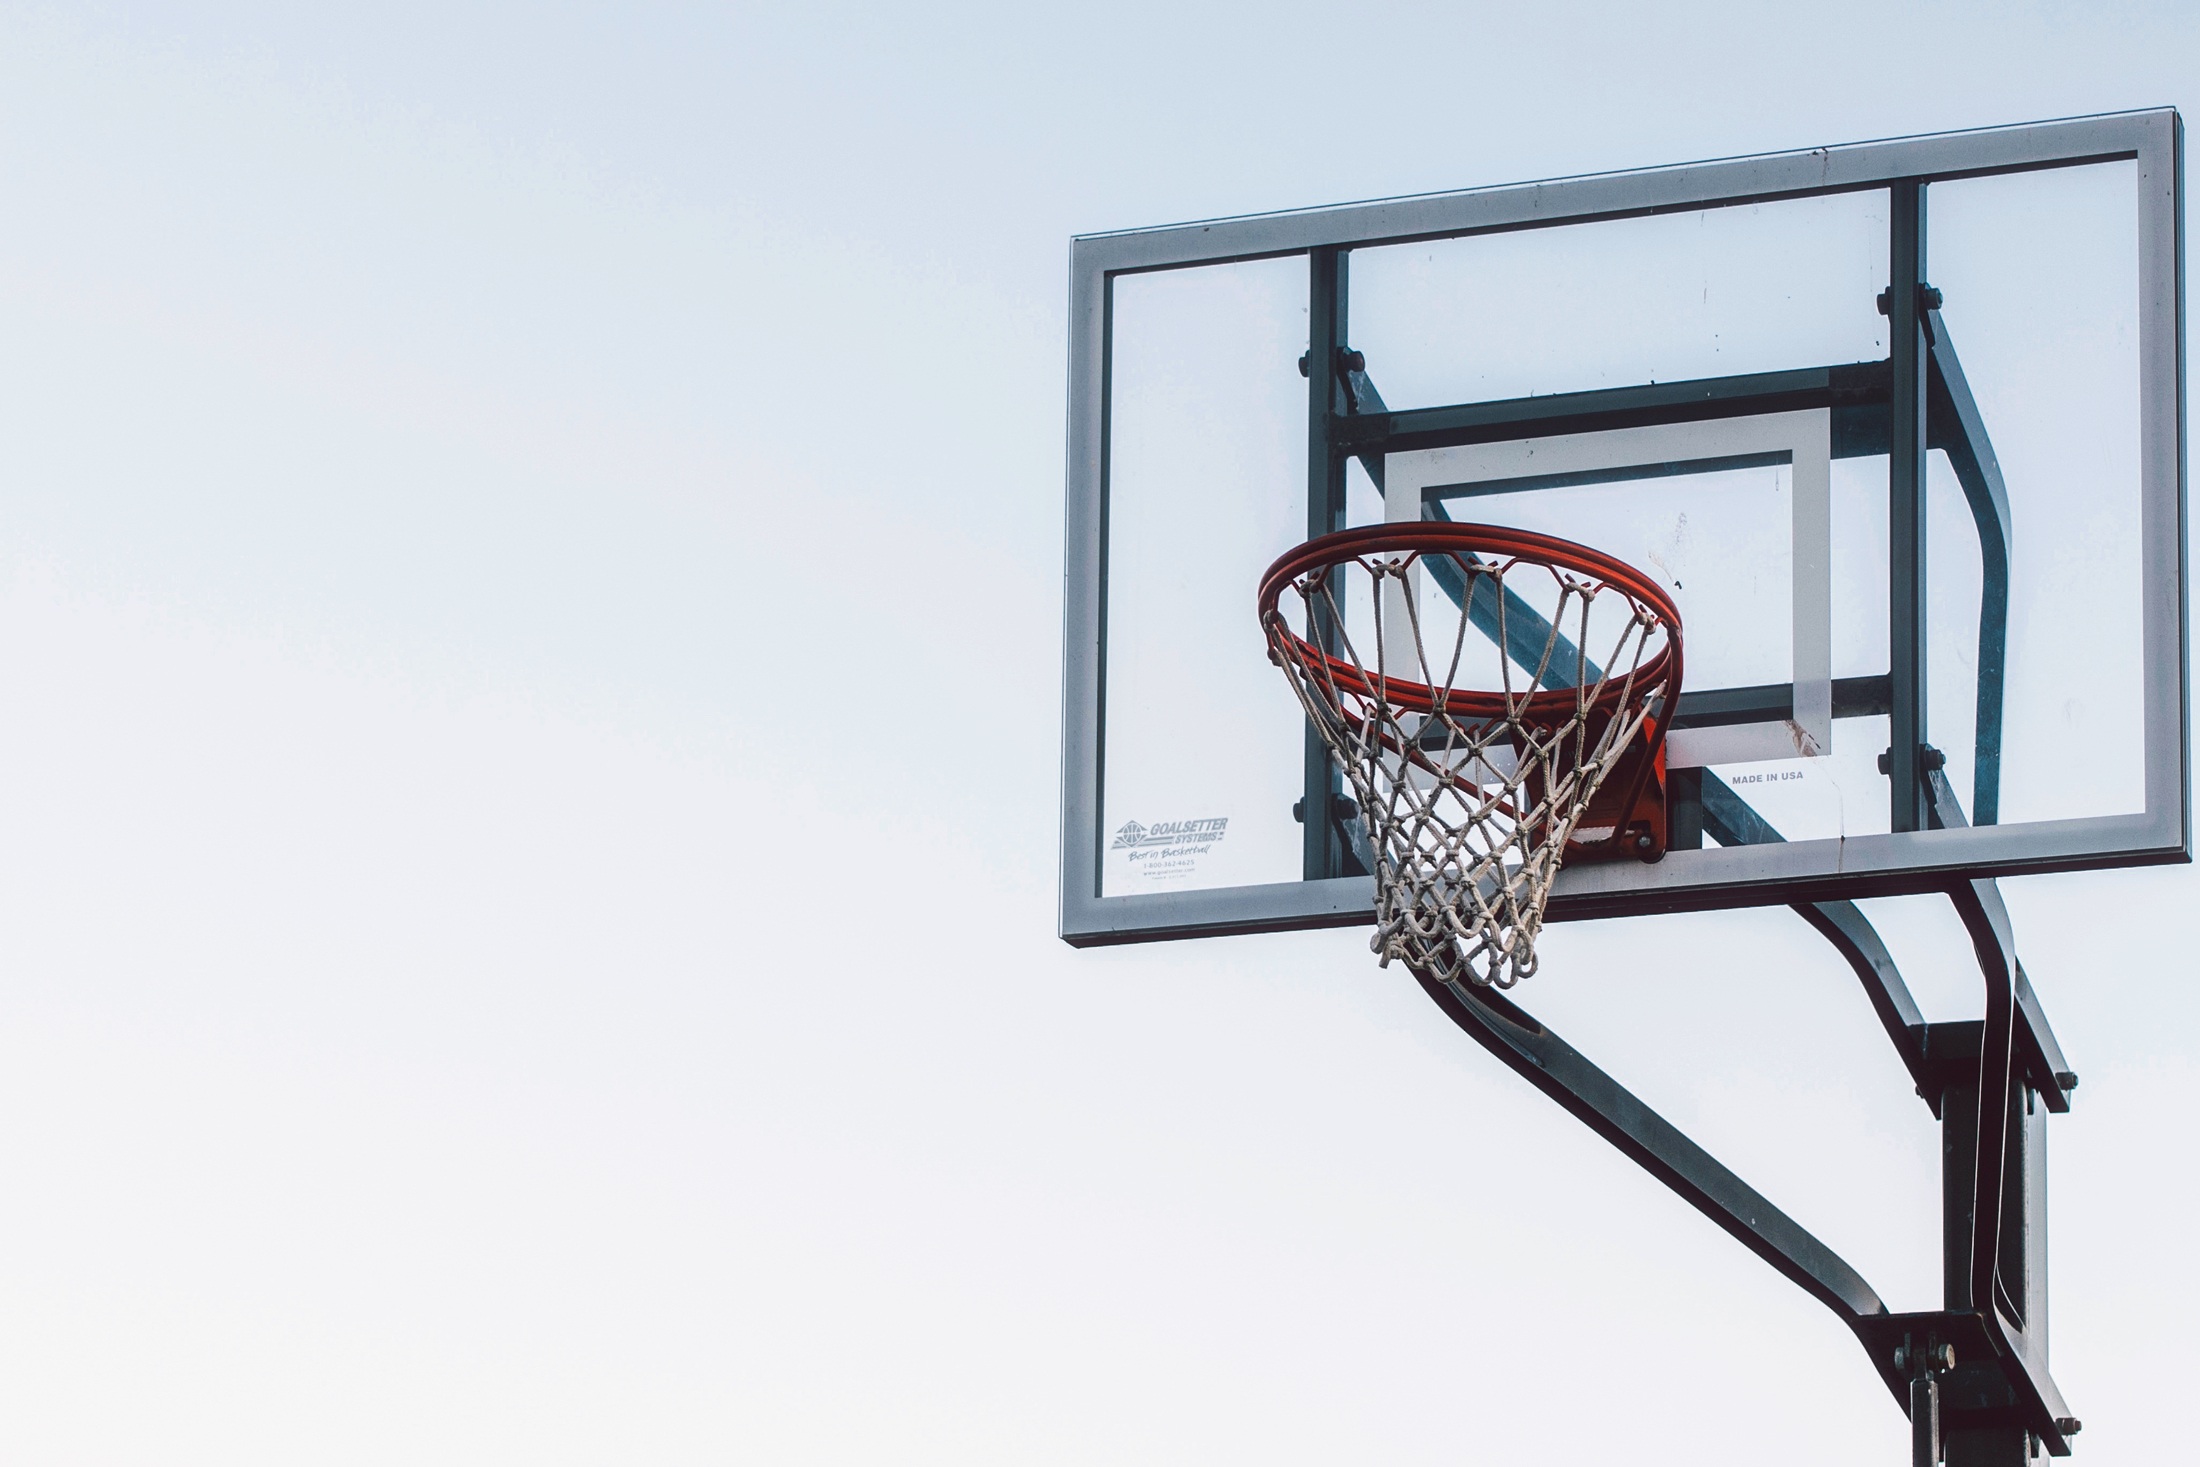
glass, basketball, equipment, exercise, furniture, leisure, lighting, activity, product, hoop, outdoors, outside, hdr, sports, net, rim, light fixture, court, backboard